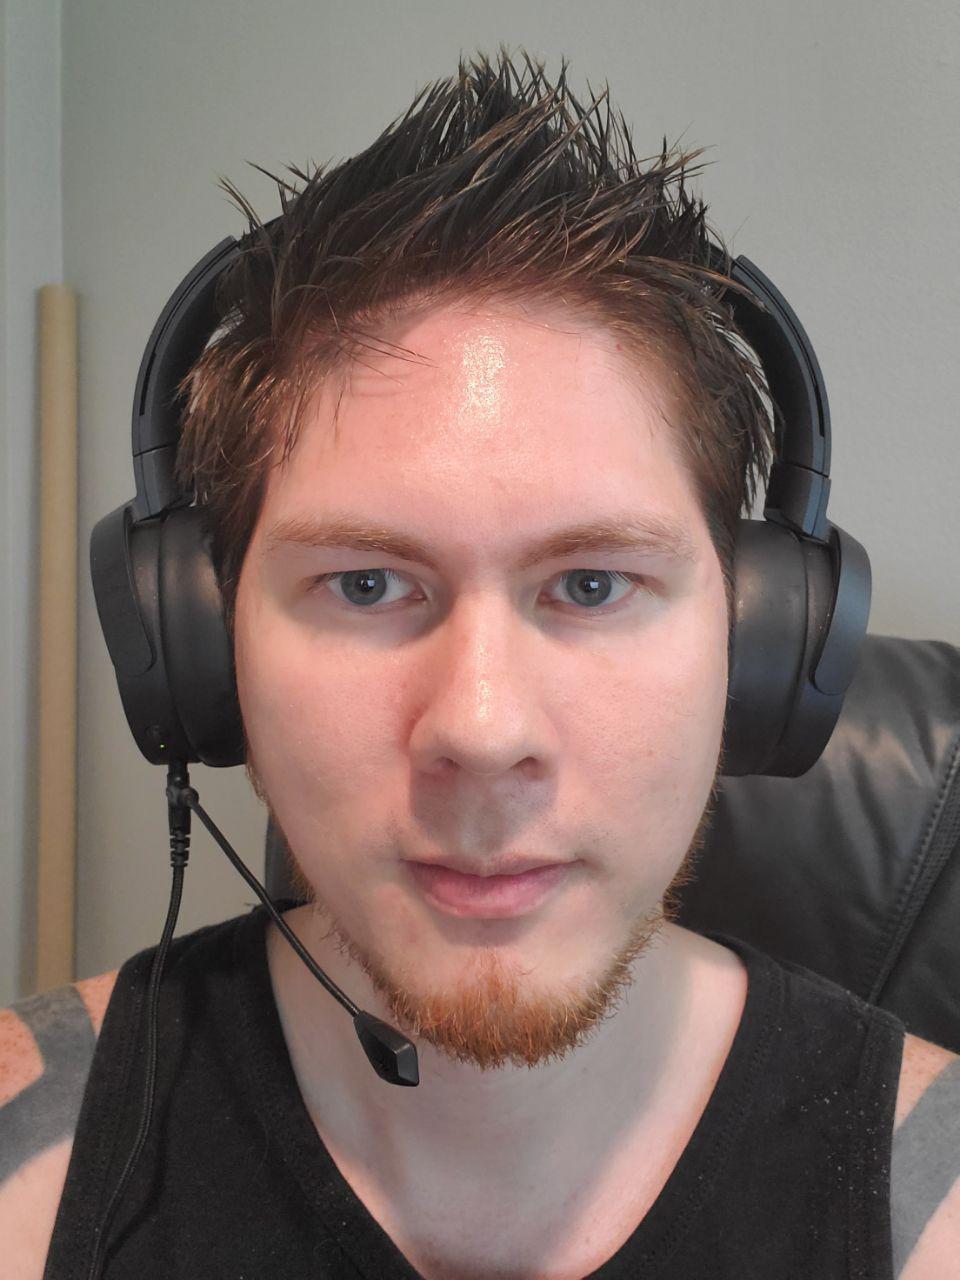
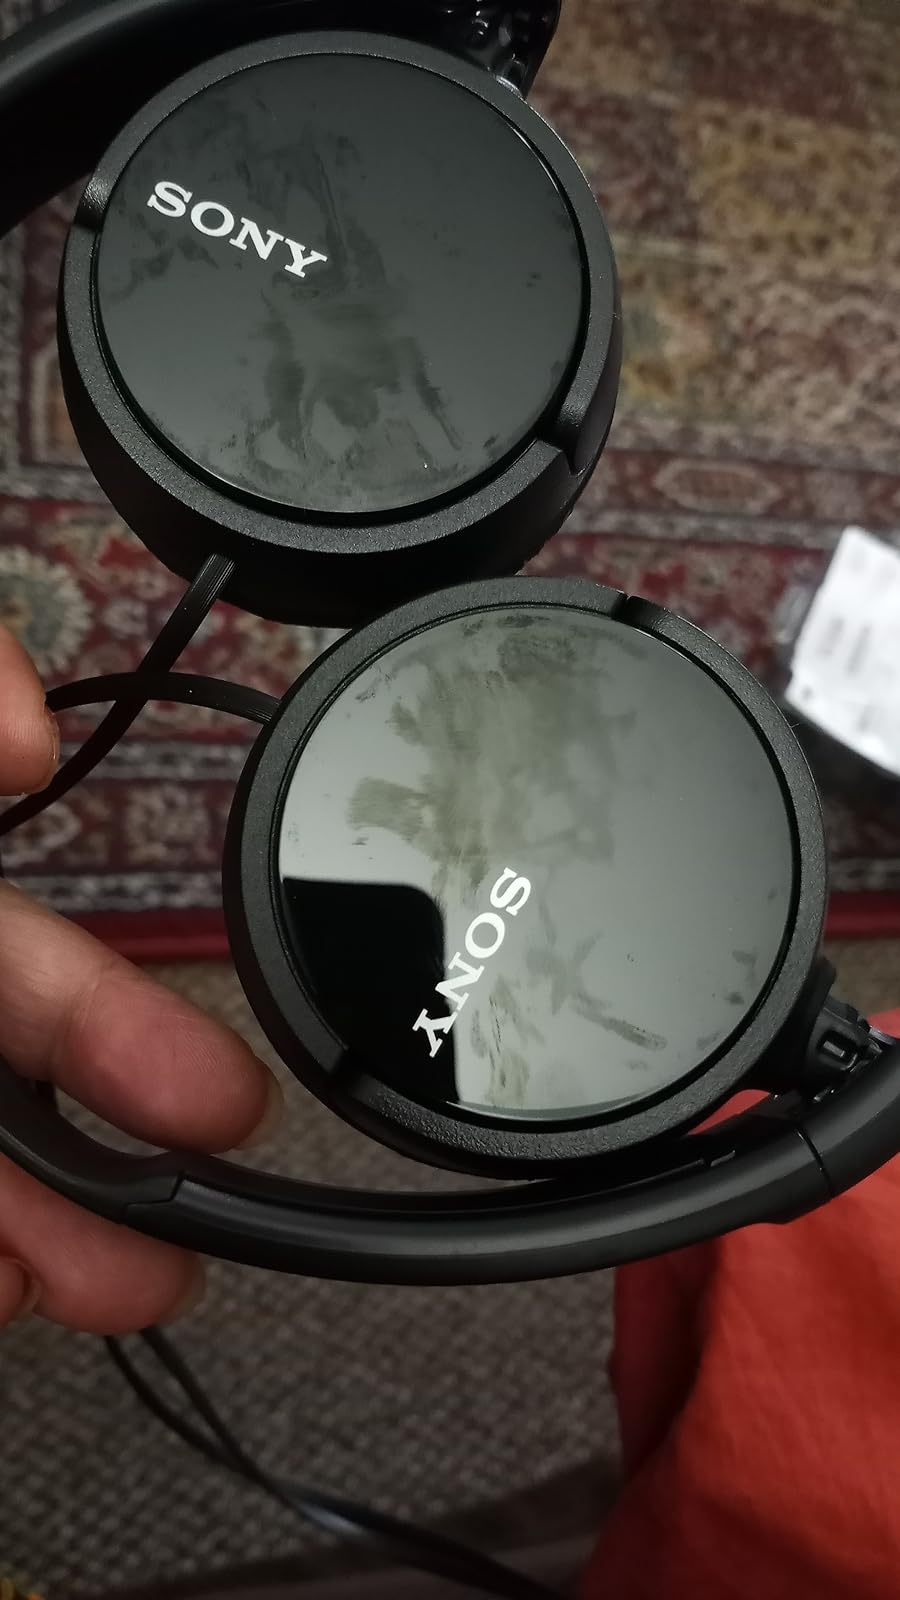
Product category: headphones
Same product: no